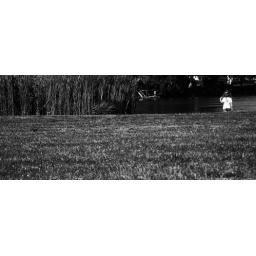
little girl by the lake